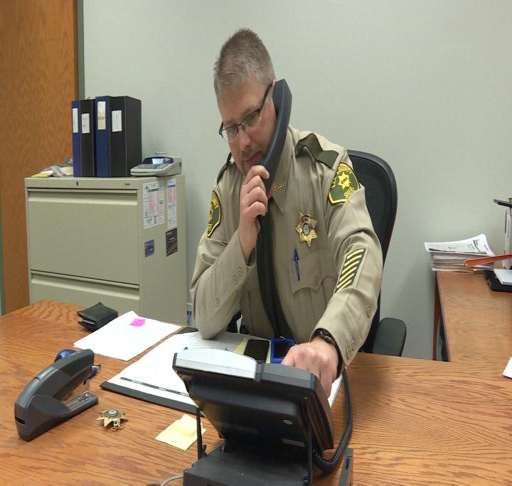
person answering the phones again at the office .